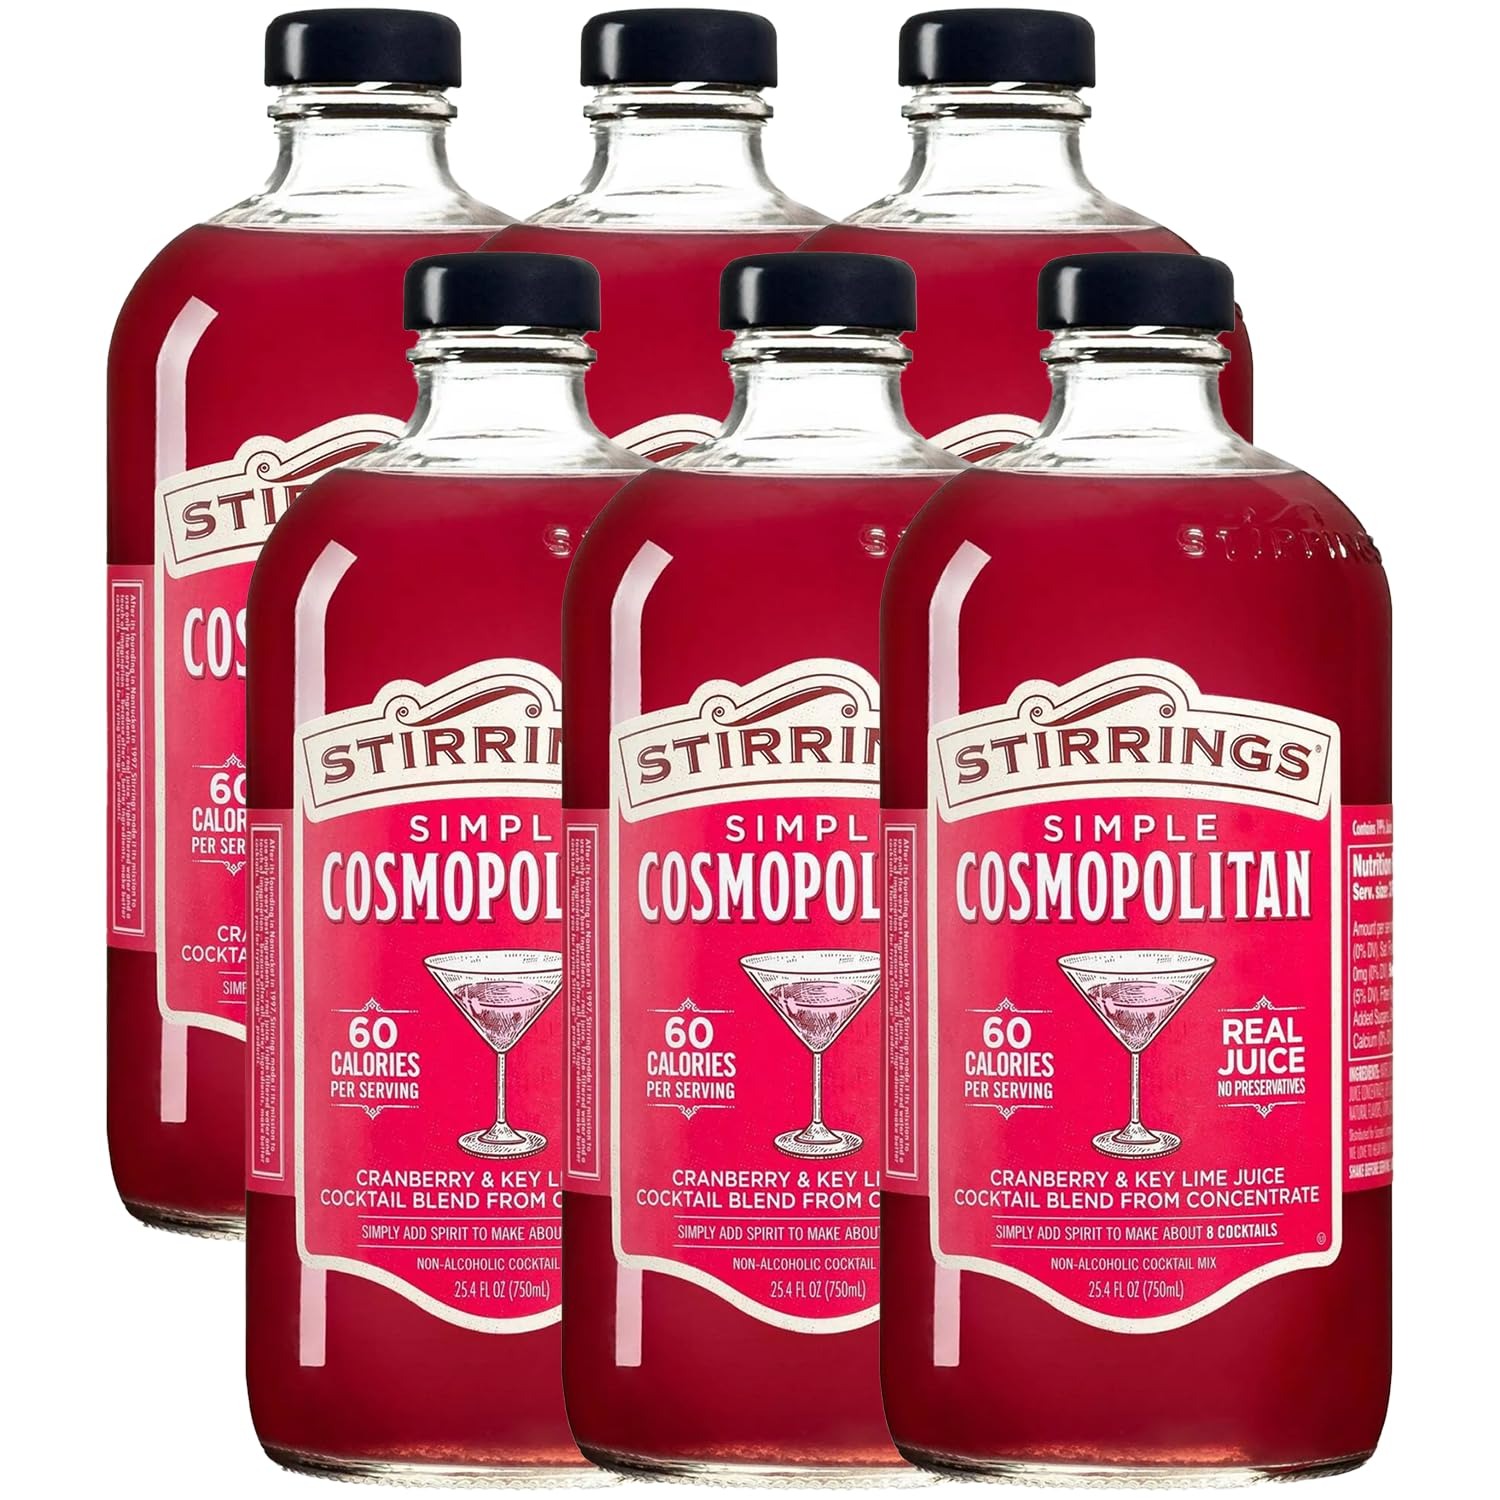
Item Name: Stirrings 6 Pack Cosmopolitan Cocktail Mix 750ml Bottles - Real Juice No Preservatives - 90 Calories - Drink Mixer
Bullet Point 1: Simple Cosmopolitan Cocktail Mix: The Cosmopolitan Cocktail Mix is made with bright cranberry juice and Key limes in the perfect proportion. So delicious and easy to craft up, this Cosmopolitan Martini could quickly become the cocktail you're famous for – whether that's sipping, serving, or both! Only 60 Calories per serving. Real Juice, no preservatives.
Bullet Point 2: Craft delectable cocktails effortlessly with Stirrings' acclaimed cocktail mixers, bar essentials, and cocktail rimmers.
Bullet Point 3: Elevate any occasion by effortlessly concocting vibrant and flavorful drinks with your preferred spirit.
Bullet Point 4: Enjoy guilt-free indulgence with mixers crafted from premium ingredients like authentic fruit flavors, real cane sugar, and pure juice.
Bullet Point 5: Stock up on Stirrings' home bar essentials to always impress your guests and elevate your mixology game.
Bullet Point 6: Enhance your cocktails with Stirrings' innovative rimmers, offering ready-to-use specialty sugar and salt blends for rimming glasses with flair.
Bullet Point 7: Explore a new realm of taste and convenience with Stirrings' range of mixers, bar necessities, and rimmers.
Bullet Point 8: Whether you're a seasoned mixologist or a casual enthusiast, Stirrings' products promise to enhance your home bar setup and leave a lasting impression on every guest.
Bullet Point 9: Includes (6) 750ml bottles, Phone and tablet holder and tasting notes/recipes.
Value: 25.0
Unit: Fl Oz

Price: 69.98